Topusko

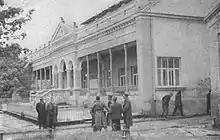
Topusko spa restaurant building at the time of the third session of the ZAVNOH.

In the year 1784 Topusko and the abbey belong to the Croatian Military Border and remains under its conduct for about a hundred years. The real development of Topusko we can follow in a well-documented manner begins only after the arrival of colonel Ivan Nestor. Colonel Nestor started the development of Topusko, but the turning point was the arrival of the king Francis II in 1818, and the repeated donation of money for the construction. Therefore, Ivan Nestor is with good reason considered to be "the real father of Topusko".